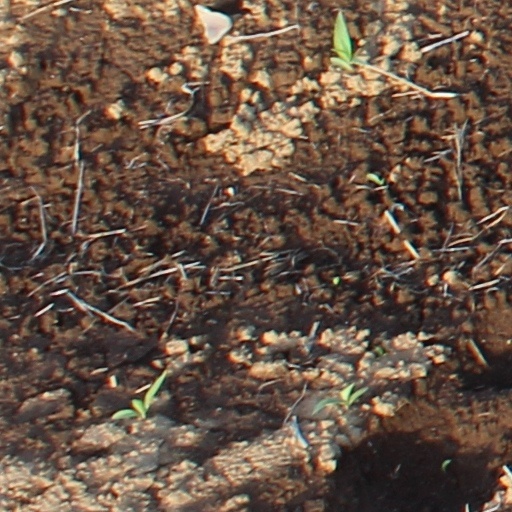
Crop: wheat